Luftnachrichten Abteilung 350

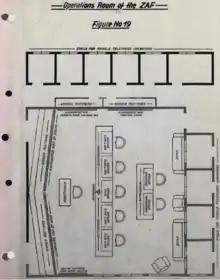
Luftwaffe diagram of the operations room of the ZAF

As the unit grew a large number of problems manifested compared to mid 1940 including a number of problems that still remained unsolved.